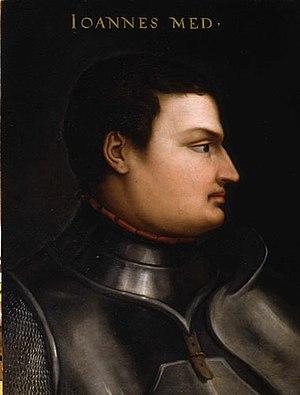
Cristofano dell'Altissimo est un peintre de l'école florentine né à Florence en 1525 où il meurt le 21 septembre 1605.